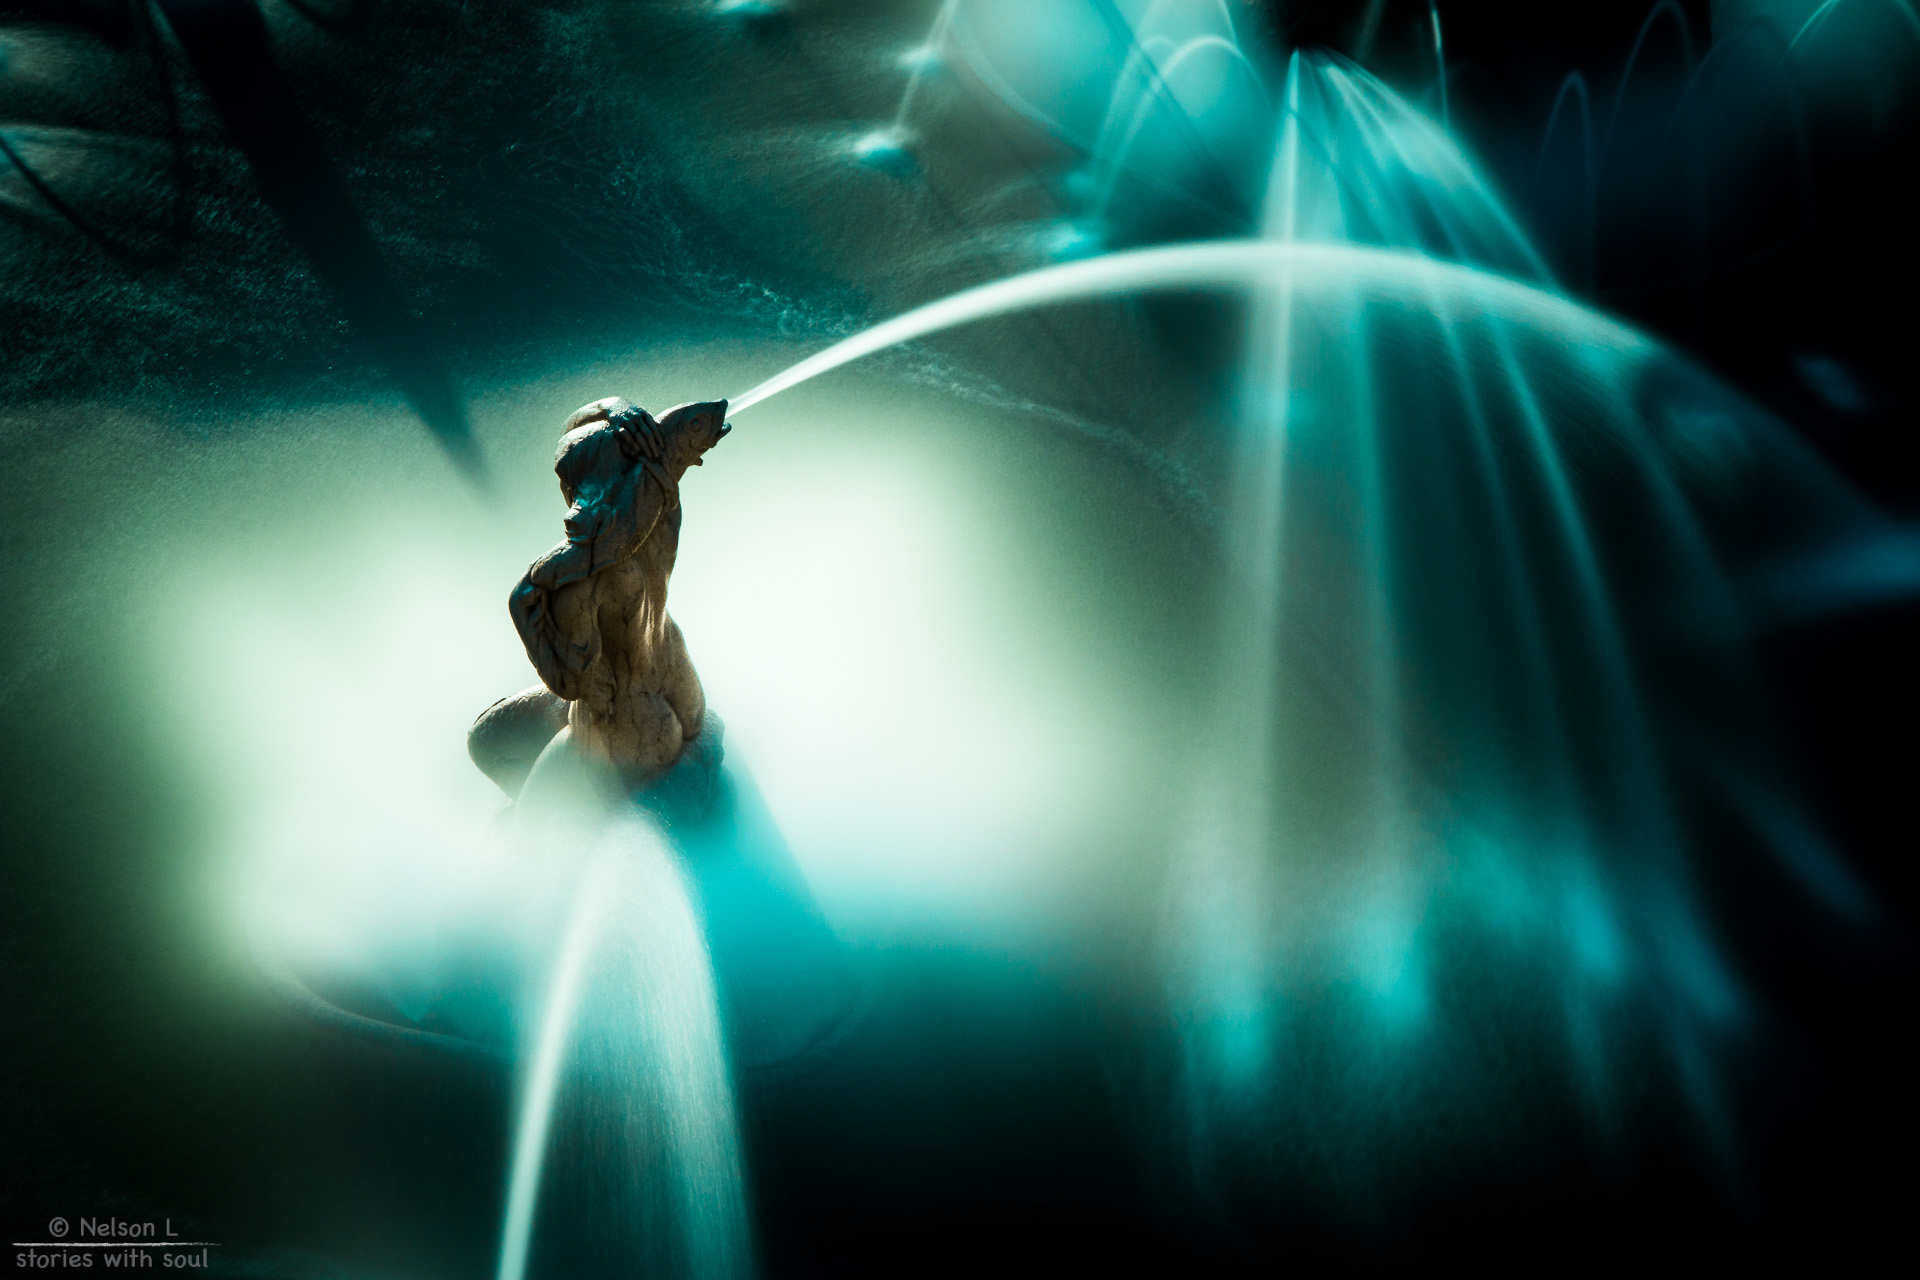
landscape, water, creative, light, cloud, camera, photography, sweet, sunlight, explore, statue, lens, canon, darkness, blue, flickr, 2014, best, solitary, moments, fountain, portugal, fotografie, longexposure, scene, 600d, nelson, snap, interesting, most, lisboa, lisbon, moment, decisive, souls, bilding, lourenco, imponent, screenshot, ferias, macro photography, special effects, computer wallpaper